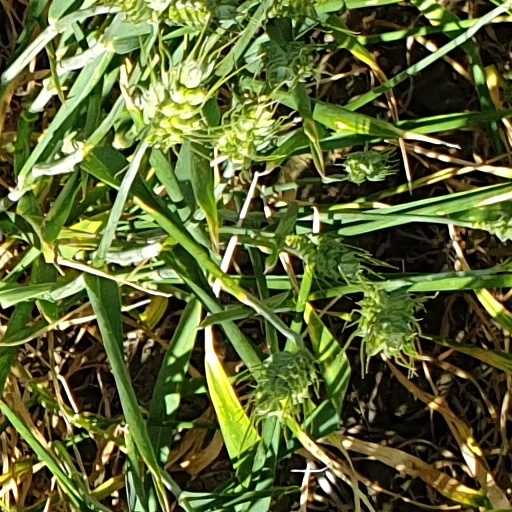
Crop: wheat